Biga (chariot)

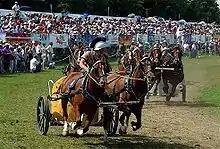
Modern reenactment of a "biga" race

The weight of the vehicle has been estimated at 25–30 kg, with a maximum manned weight of 100 kg. The "biga" is typically built with a single draught pole for a double yoke, while two poles are used for a "quadriga". The chariot for a two-horse racing team is not thought to differ otherwise from that drawn by a four-horse team, and so the horses of a "biga" pulled 50 kg each, while those of the "quadriga" pulled 25 kg each.